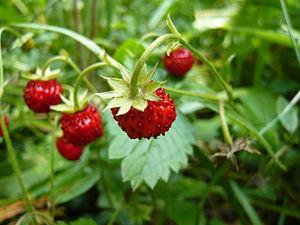
Fraise des bois, très gros plan - Sud-Ouest France.
Le vallon de Maurin est la partie habitée extrême du département et de la vallée de l'Ubaye dont le cours d'eau majeur y prend sa source. C'est aussi l'extrémité de la commune de Saint-Paul-sur-Ubaye, et du canton de Barcelonnette, situé à leur nord-est ; fine bande territoriale, excroissance, enclavée, séparée des périphéries par de hautes cimes, au sud piémontaises, italiennes et au nord Queyrasines, département des Hautes-Alpes.